William Strickland (architect)

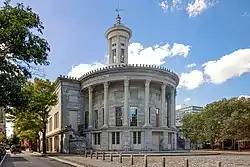
Merchants' Exchange, Philadelphia (1832-34)

Strickland and Latrobe competed to design the Second Bank of the United States in Philadelphia (1819–1824), a competition that called for "chaste" Greek style. Strickland, who was still copying classical prototypes at this point, won with an ambitious design modeled on the iconic Parthenon of Athens. Proud of the building, Strickland had it included in the background of his 1829 portrait by Philadelphia society painter John Neagle.